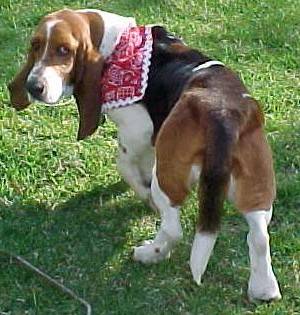
Label: dog